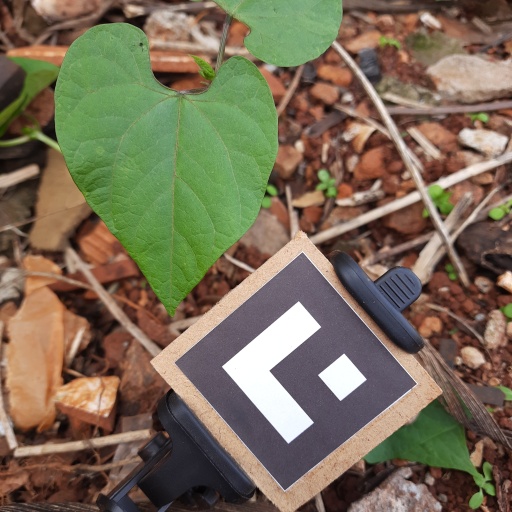
Observations: flat surface, no eating holes, under shade